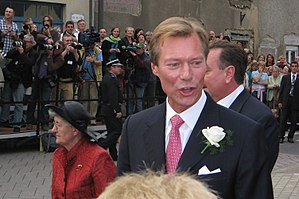
Storhertug
H.K.H. Storhertug Henri af Luxembourg
"En storhertug er en fyrste, der i rang står mellem hertug og konge jf. storhertugdømme. En storhertug tituleres ""kongelig højhed"". En storhertugs arving er arvestorhertug og tituleres ligeledes ""kongelig højhed"". Resten af familien tituleres normalt ""højhed"" eller ""storhertugelig højhed"".